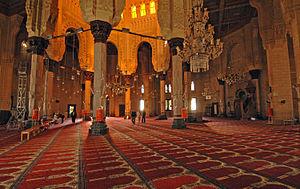
La mosquée El-Mursi Abul-Abbas est une mosquée d'Alexandrie, en Égypte. Elle est consacrée au saint alexandrin el-Abbas Abul Mursi.